Ironi Ness Ziona B.C.

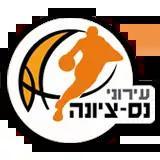
The logo of Ironi used until 2021

In the 2020–21 FIBA Europe Cup, Ironi played its third season in the competition and qualified for the Final Four. It won the trophy, its first in history, after defeating Stal Ostrów Wielkopolski 82-74 in the final, which was hosted in Tel Aviv.